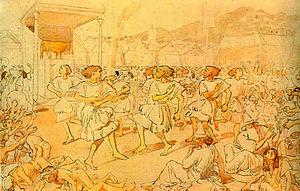
Dans la Bible, le veau d’or est un symbole de l’idolâtrie.
Alexandre Andreïevitch Ivanov, né le 28 juillet 1806 -16 juillet dans le calendrier julien- à Saint-Pétersbourg et mort le 15 juillet 1858 dans la même ville est un peintre russe néoclassique.
Le romantisme russe en peinture est l'expression en Russie, dans le monde pictural, du mouvement culturel romantique apparu en Allemagne et en Angleterre à la fin du XVIIIᵉ siècle. Ce romantisme en Russie a notamment ceci de particulier qu'il gravite, dans le domaine de la peinture surtout, autour de la ville de Rome et qu'il est resté en dehors des frontières russes durant son développement. À cette époque, Rome tend à se substituer à Paris comme capitale de l'art russe. La capitale italienne semble plus à l'abri des révolutions et inquiète moins les tsars autocrates qui y font envoyer des pensionnaires. Elle devient la seconde patrie de nombreux artistes russes qui y forment une colonie d'artistes : Oreste Kiprensky, Sylvestre Chtchedrine, Karl Brioullov, Alexandre Ivanov qui réside à Rome durant 28 ans de 1831 à 1858, Fiodor Matveïev. Ces peintres russes rencontrent en Italie les peintres allemands du mouvement nazaréen également rattachés au romantisme et qui se sont installés à Rome à partir de 1810.
Les Scènes de l'Histoire sainte sont des séries d'esquisses réalisées par le peintre russe Alexandre Ivanov vers 1850, qui forment une illustration de la Bible, en même temps de l'Ancien et du Nouveau Testament. Alors que sa toile monumentale, L'Apparition du Christ au peuple, était un produit de l'académisme, ces Scènes de l'Histoire sainte sont l'expression d'une inspiration tout à fait nouvelle qui permettent de se rendre compte de ce qu'aurait pu donner le génie d'Ivanov libéré. Il les a réalisées de 1851 à 1857. Il est décédé en 1858, à 51 ans.